Dead Sea Scrolls

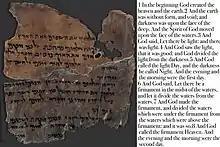
4Q7, a fragment of the book of Genesis found in Cave 4

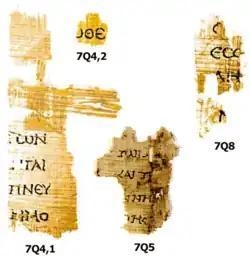
Dead Sea Scroll fragments 7Q4, 7Q5, and 7Q8 from Cave 7 in Qumran, written on papyrus

Wadi Qumran Cave 4 was discovered in August 1952 and was excavated from 22 to 29 September 1952 by Harding, de Vaux, and Józef Milik. Cave 4 is actually two hand-cut caves (4a and 4b), but since the fragments were mixed they are labelled as 4Q. Cave 4 is the most famous of Qumran caves both because of its visibility from the Qumran plateau and its productivity. It is visible from the plateau to the south of the Qumran settlement. It is by far the most productive of all Qumran caves, producing 90% of the Dead Sea Scrolls and scroll fragments (approx. 15,000 fragments from 500 different texts), including 9–10 copies of Jubilees, along with 21 "tefillin" and 7 "mezuzot".